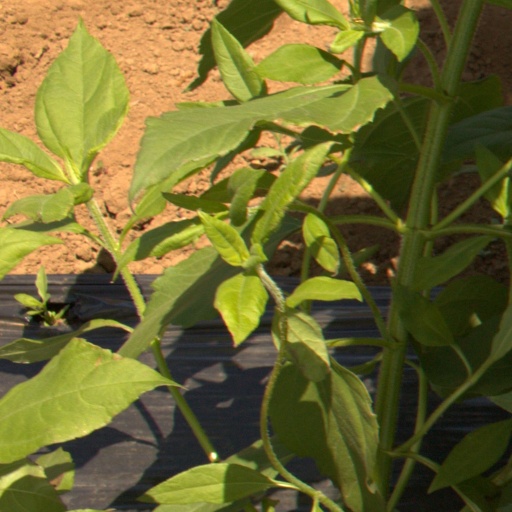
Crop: Jerusalem artichoke